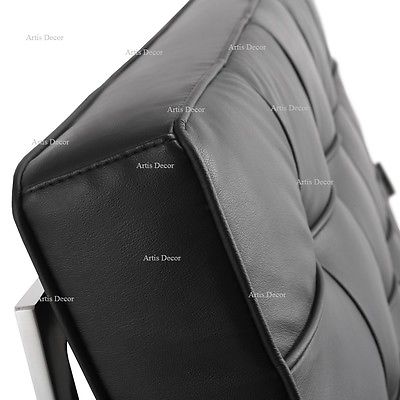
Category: chair